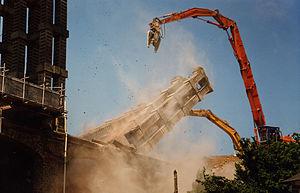
Démolition du viaduc de Souzain
Le viaduc de Souzain a été conçu en 1903 par Louis Harel de La Noë pour les Chemins de Fer des Côtes-du-Nord. Détruit le 27 juin 1995 du fait de sa vétusté, il était situé entre les villes de Saint-Brieuc et de Plérin.